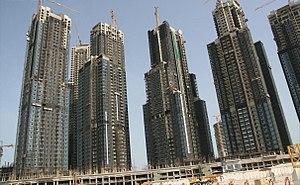
Les Executive Towers sont un ensemble de dix gratte-ciel résidentiels construits en 2009 à Dubaï aux Émirats arabes unis.